List of birds of Nicaragua

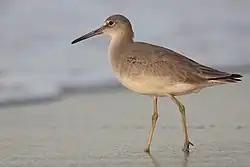
Willet

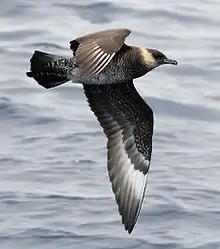
Pomarine jaeger

Scolopacidae is a large diverse family of small to medium-sized shorebirds including the sandpipers, curlews, godwits, shanks, tattlers, woodcocks, snipes, dowitchers, and phalaropes. The majority of these species eat small invertebrates picked out of the mud or soil. Variation in length of legs and bills enables multiple species to feed in the same habitat, particularly on the coast, without direct competition for food.